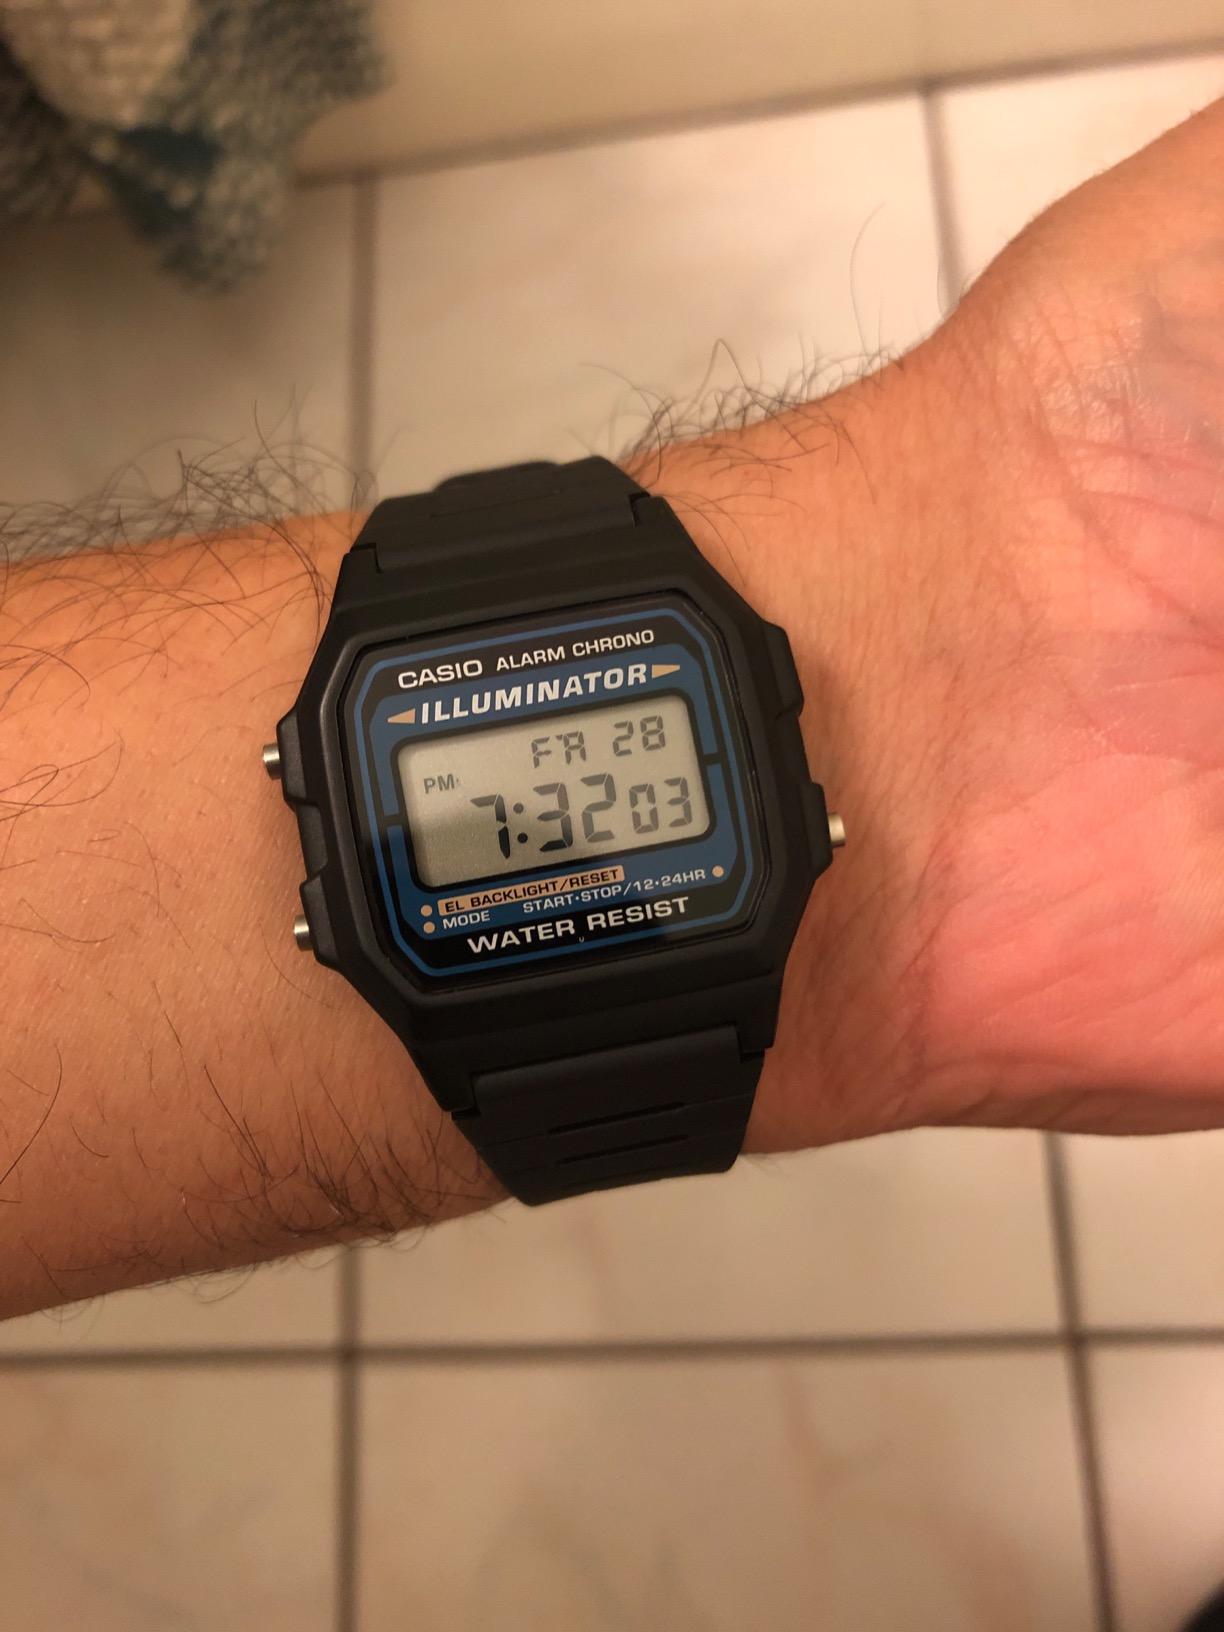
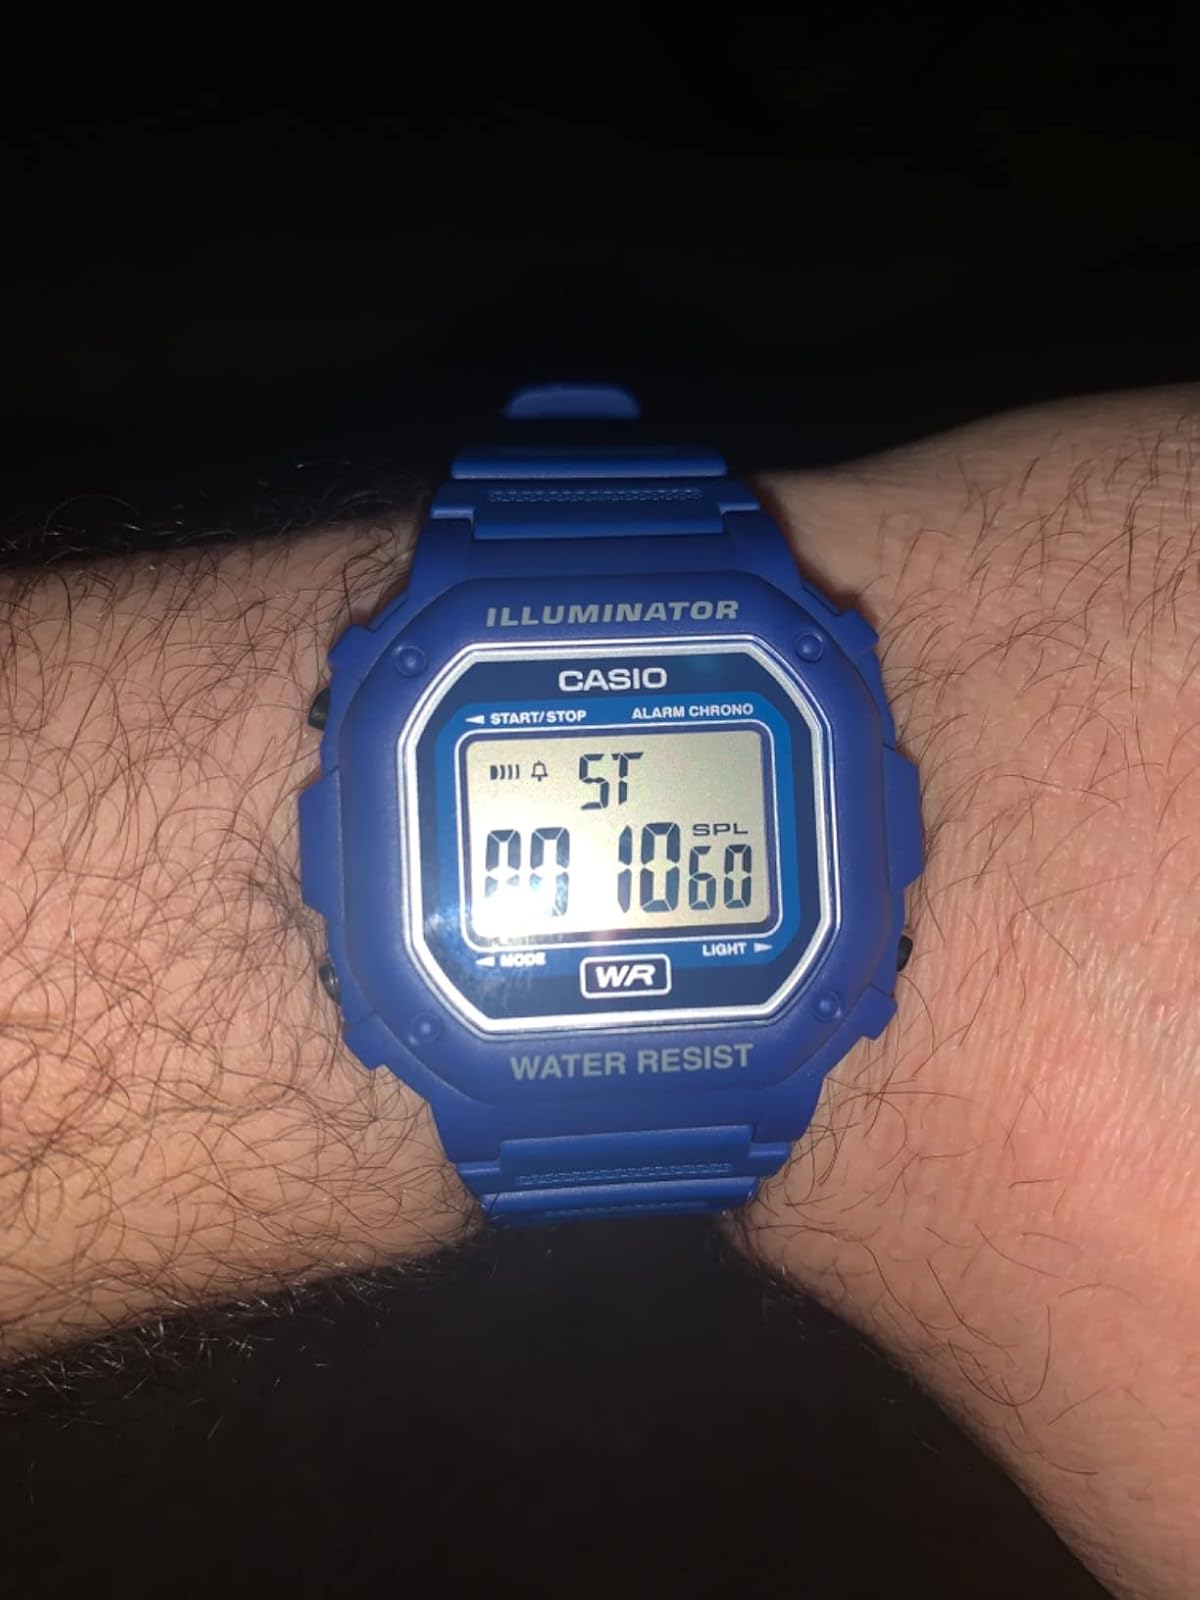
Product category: accessories_watch
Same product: no